Nicholas Apáti

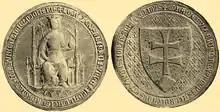
King Louis I's first seal, infamously stolen from Nicholas Apáti's tent during the campaign against Bosnia

Immediately after his appointment, he held a national synod in Esztergom at the beginning of 1359. There, he demanded the presence of the provost of Székesfehérvár, who had to acknowledge the supremacy of the Archdiocese of Esztergom upon the instruction of Pope Innocent. Apáti visited the papal court at Avignon in the first half of 1359. Pope Innocent authorized him to inaugurate the prelates in the Kingdom of Hungary. The historian John of Küküllő became a member of the cathedral chapter and Apáti's vicar in Esztergom. Sometime in the following years, he was referred to as "lord chancellor" by royal documents, for instance, in June 1364, July 1365 and July 1366. However, there is no consistency in the denomination of the various offices in the royal court. Thus, this title possibly reflects only Apáti's influential position in the royal court. Historian Pál Engel considered the Hungarian cardinal, Demetrius as the first Lord Chancellor of Hungary, adopting the title in 1377.